Kiryat Wolfson

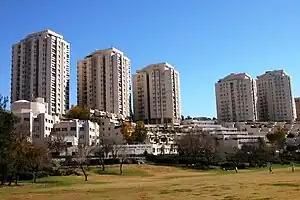
Kiryat Wolfson

Kiryat Wolfson, also known as Wolfson Towers, is a high-rise apartment complex in western Jerusalem. Comprising five towers ranging from 14 to 17 stories above-ground, the project was Jerusalem's first high-rise development. The project encountered opposition from both municipal officials and the public at each stage of its design and construction. The complex includes of commercial space and a medical center. The project was financed by the Edith and Isaac Wolfson Trust.